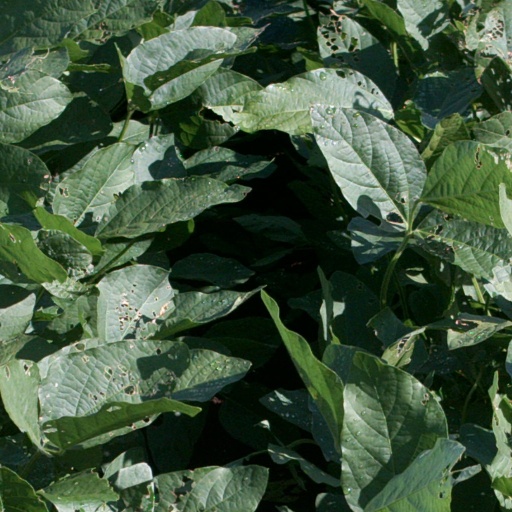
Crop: soybean